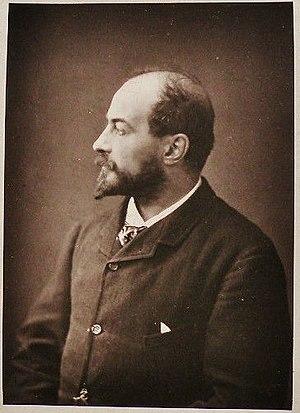
Ferdinand Mulnier , Portrait de Léon Couturier (vers1880-1900), photoglyptie parue in Auguste Lepage, «
Léon Antoine Lucien Couturier, né le 29 décembre 1842 à Mâcon et mort le 21 décembre 1935 à Neuilly-sur-Seine, est un peintre naturaliste français, spécialisé dans les sujets maritimes et militaires.